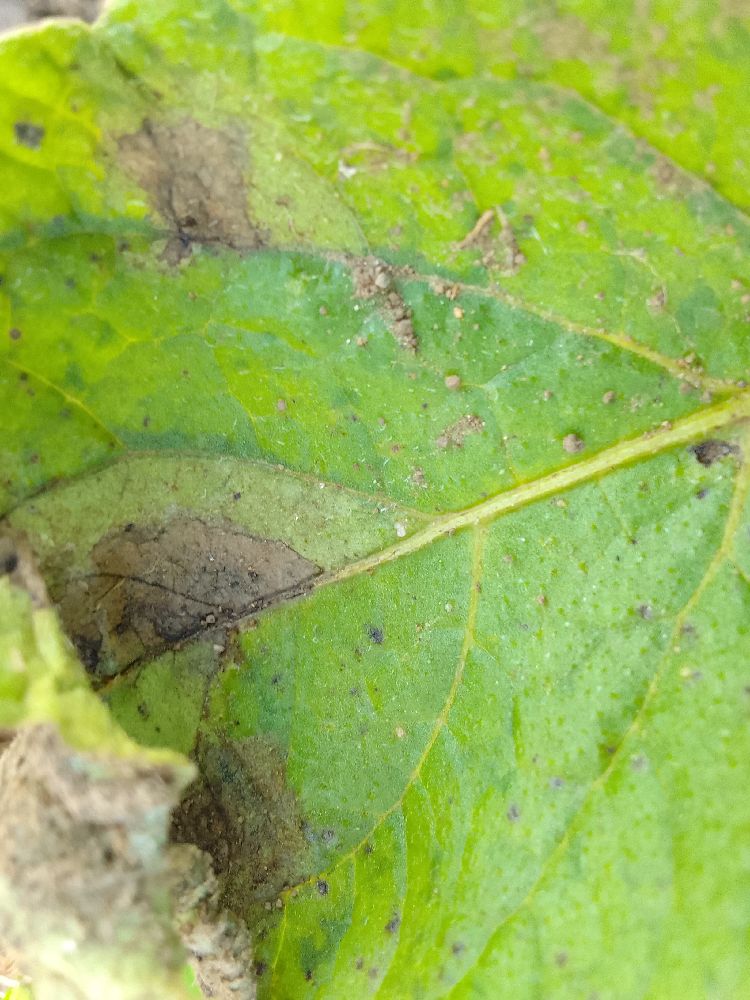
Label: Late blight